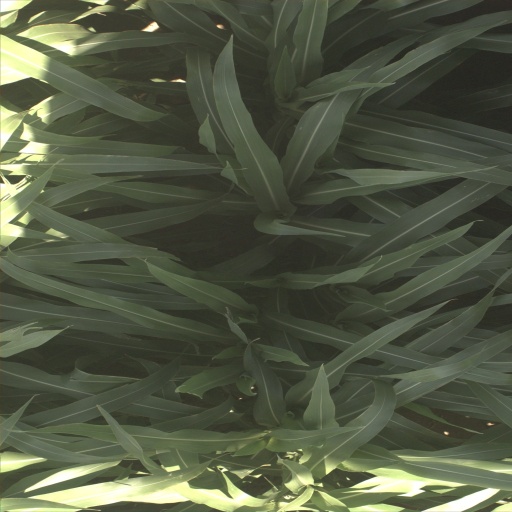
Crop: sorghum